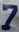
Number: 7